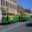
Label: streetcar